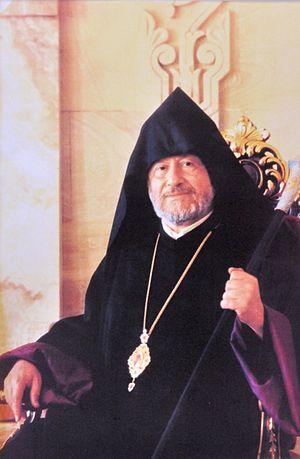
Nerses Pozapalian, né le 5 juillet 1937 dans la province de Kırıkhan en Cilicie et mort le 27 juin 2009, est un archevêque de l'Église apostolique arménienne.